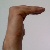
The image shows a hand gesture representing a space in Indian Sign Language.